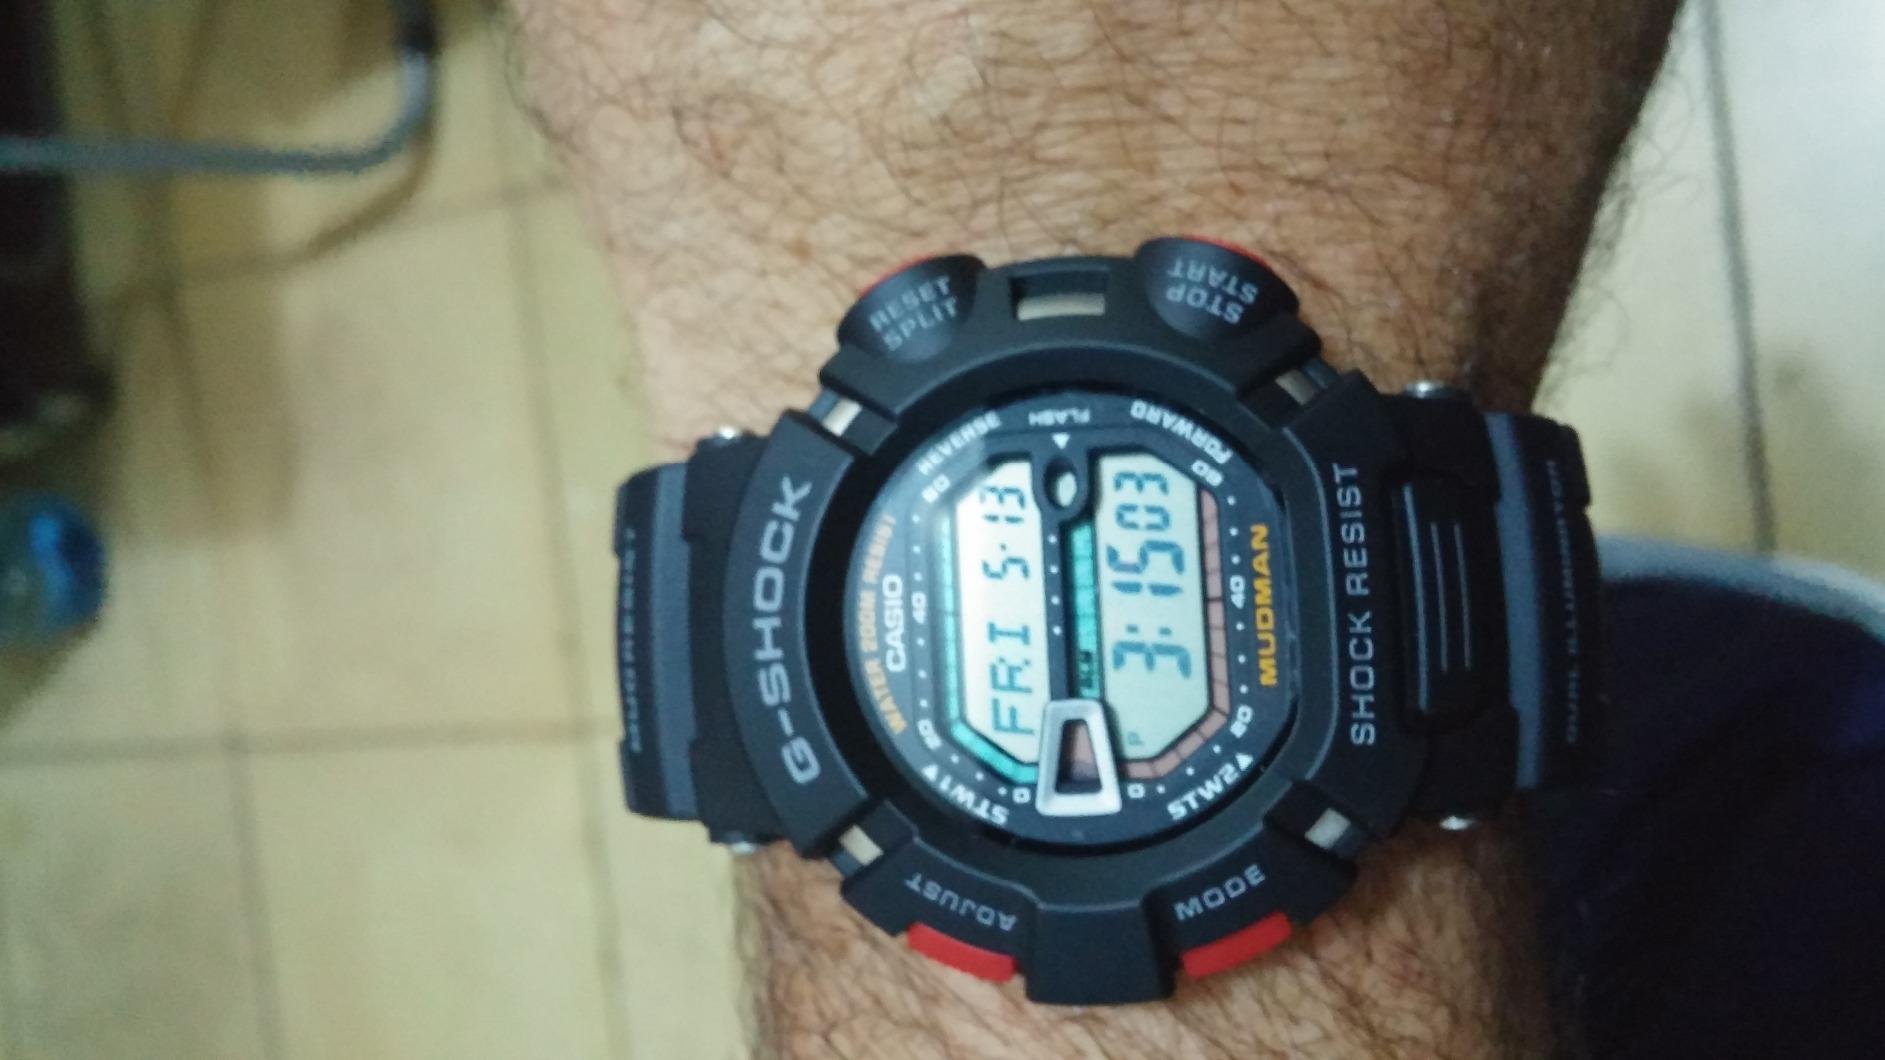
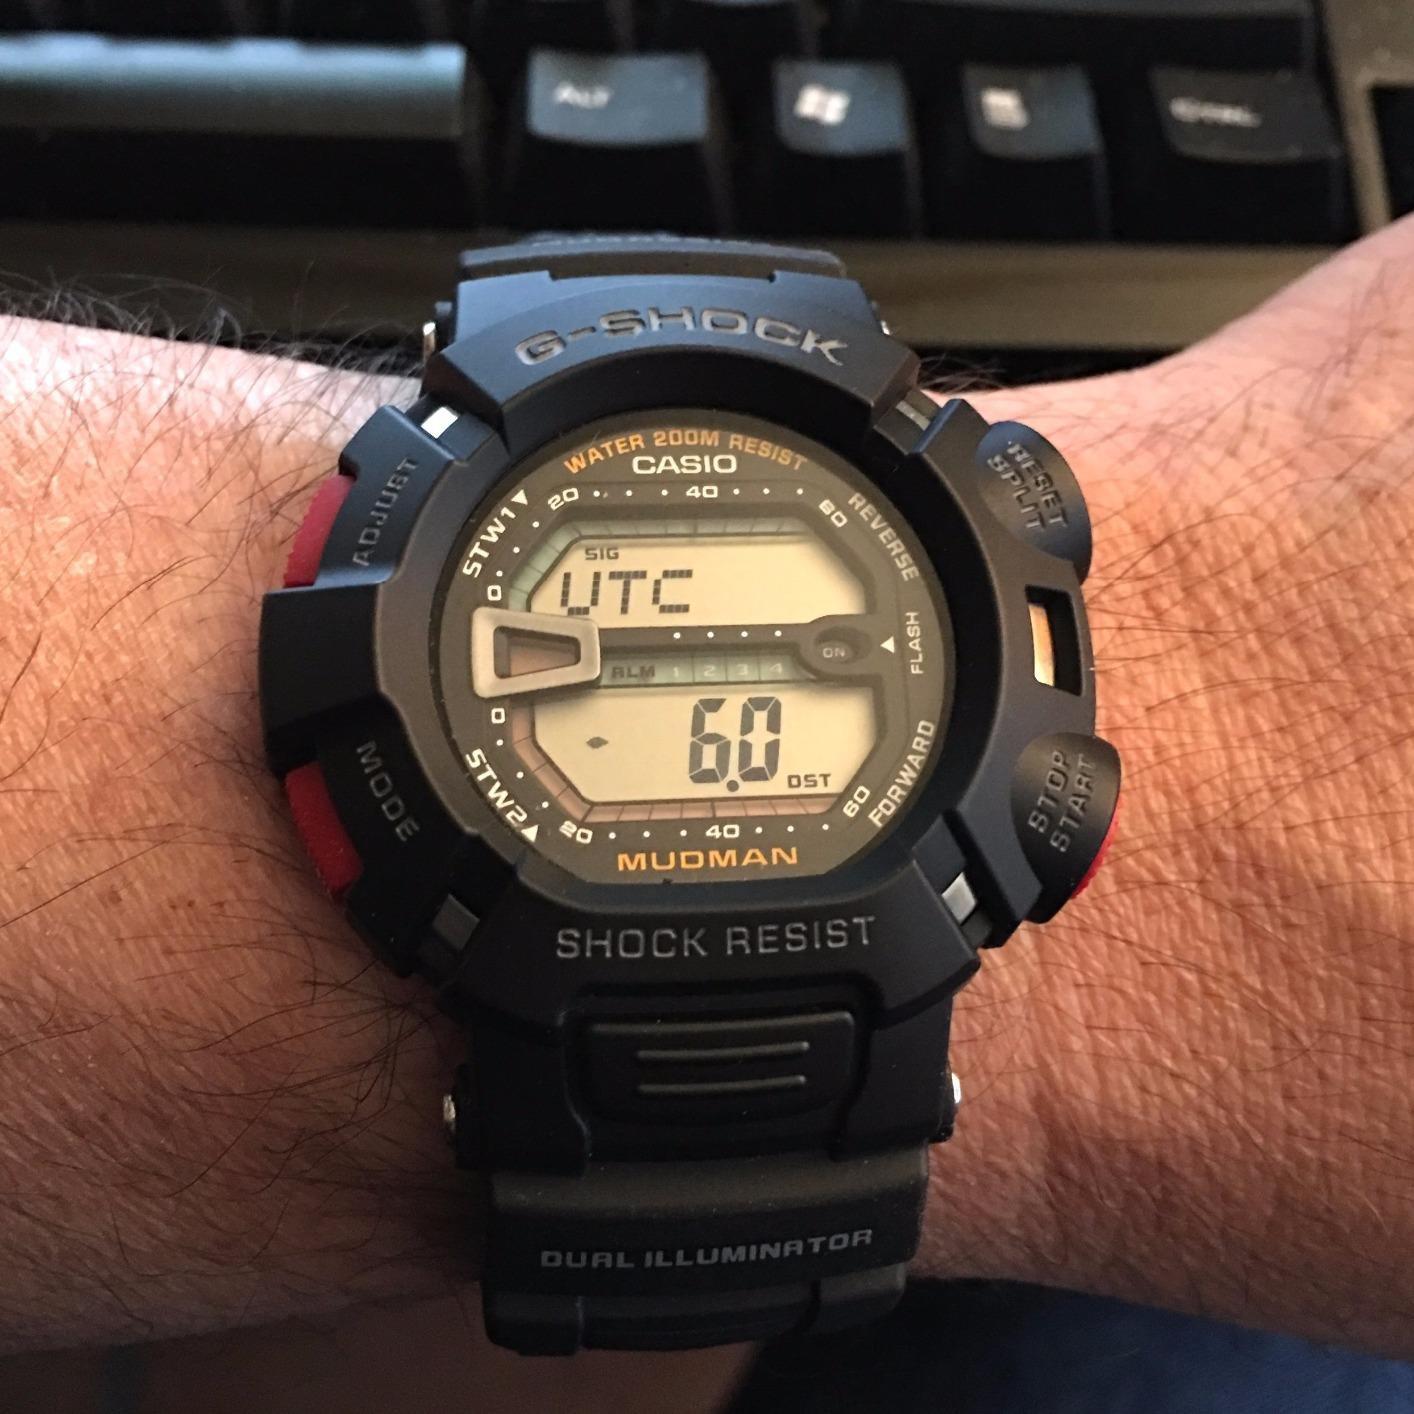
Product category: accessories_watch
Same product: yes